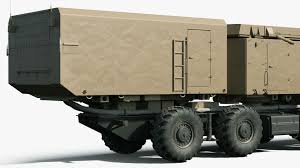
Label: Air Defense